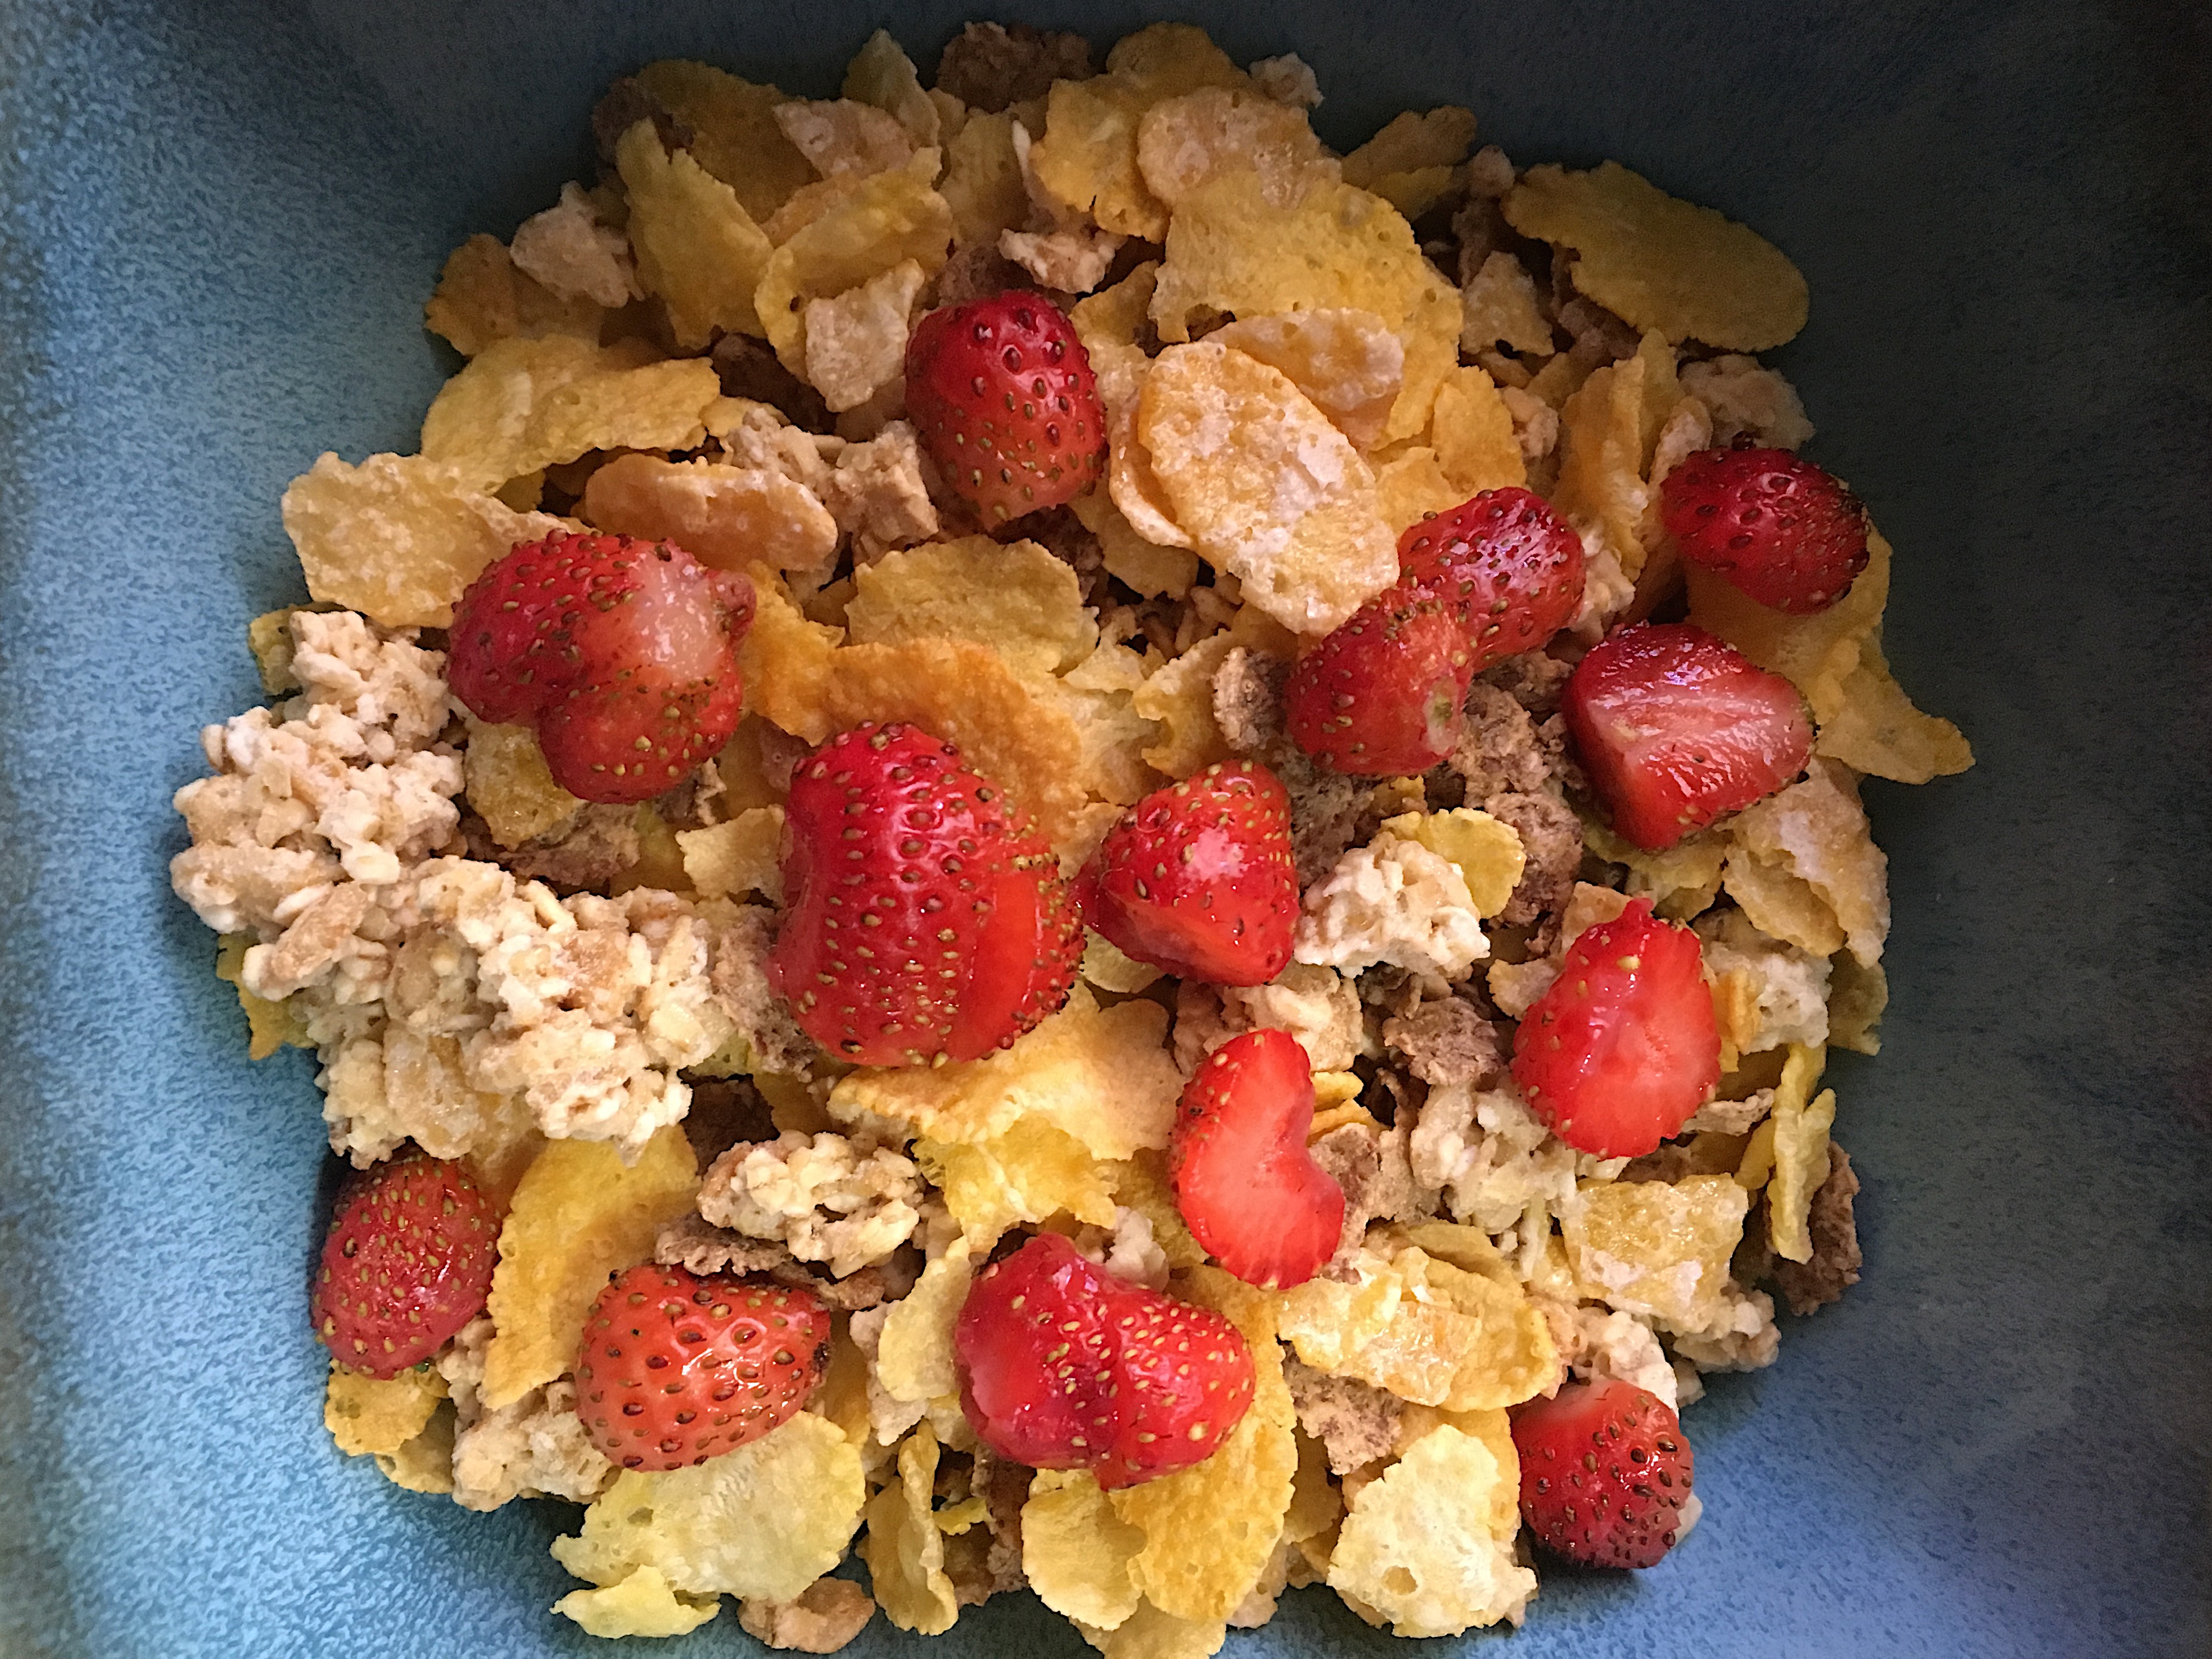
plant, raspberry, fruit, dish, meal, food, produce, breakfast, cuisine, strawberry, cereal, vegetarian food, muesli, breakfast cereal, snack food